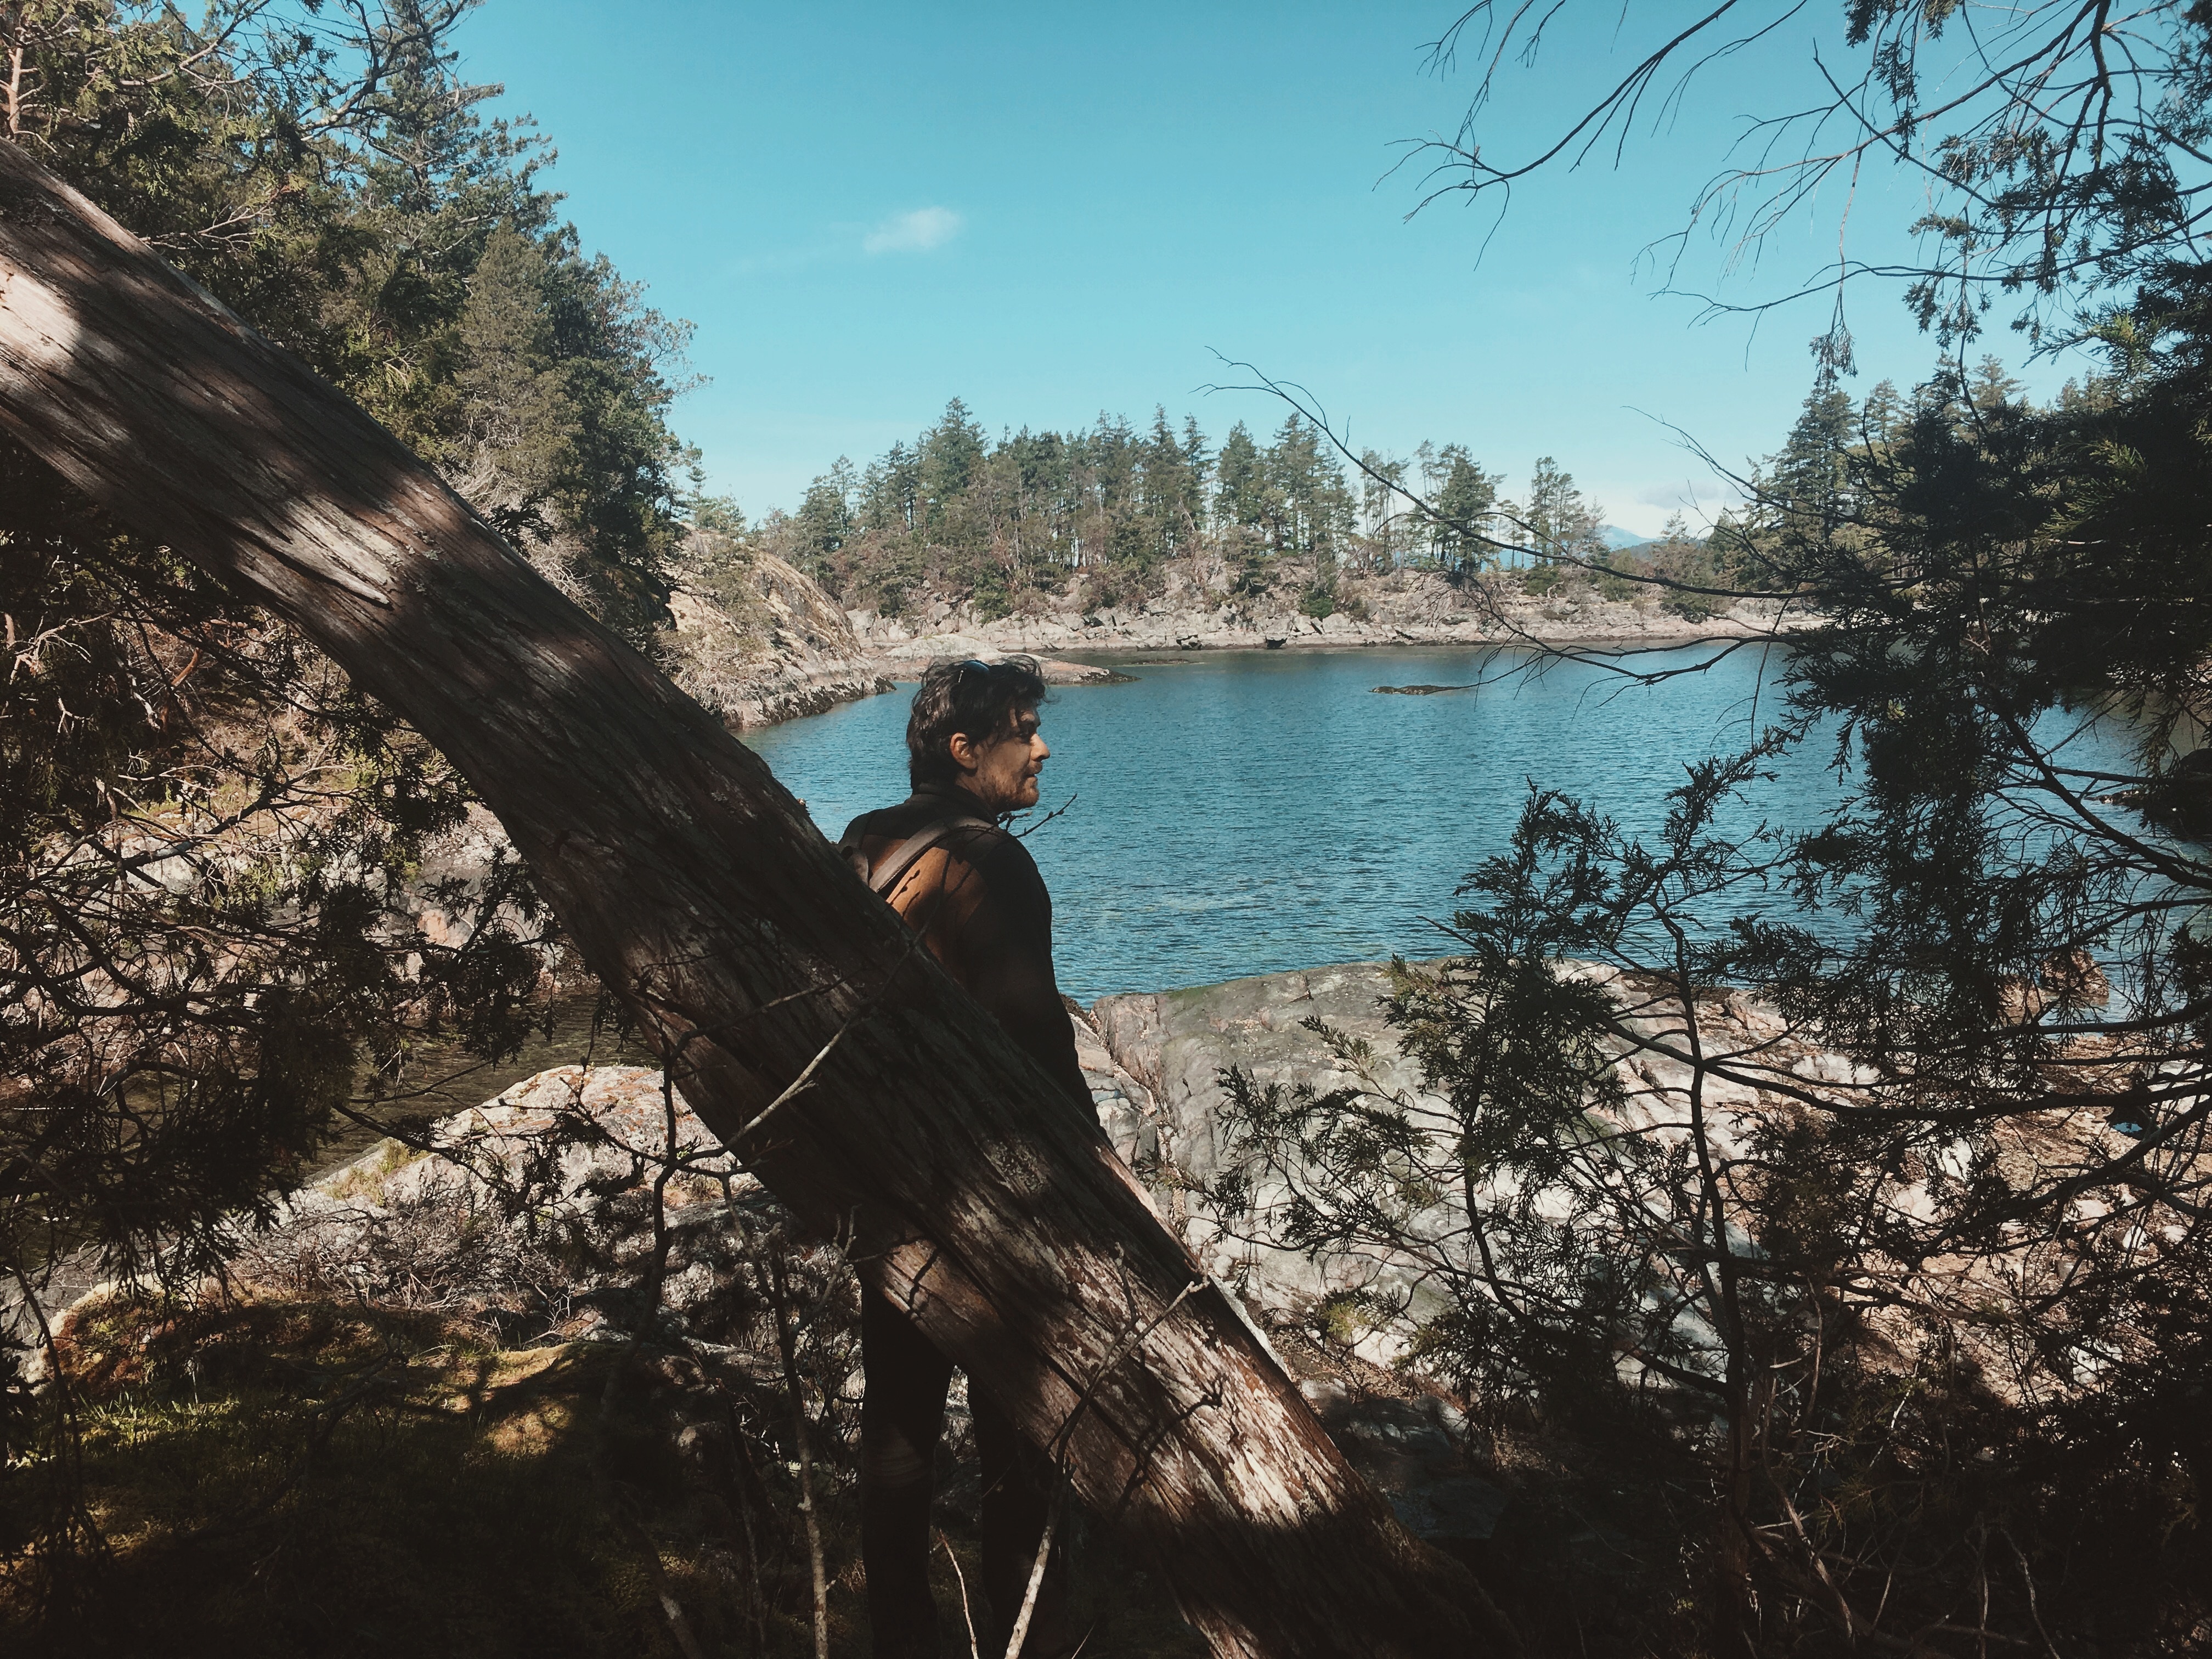
tree, nature, wilderness, lake, river, woody plant